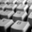
Label: keyboard